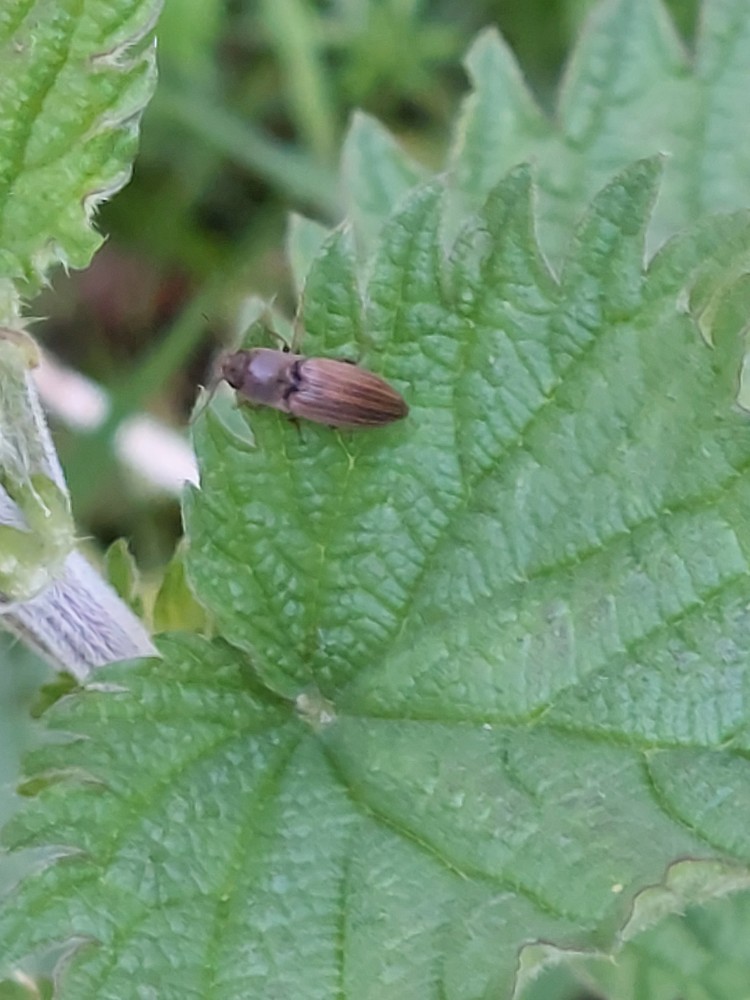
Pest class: clickbeetles_wireworms